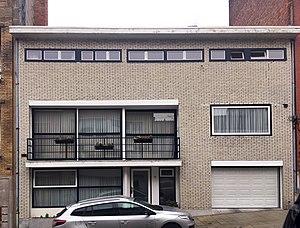
Façade principale
La maison Lhoest est une habitation unifamiliale située au 43, rue Félix Paulsen, à Angleur dans la commune de Liège, en Belgique. Construite de 1951 à 1953 en tant que maison personnelle de l'architecte Hyacinthe Lhoest, l'un des trois associés du Groupe EGAU avec Charles Carlier et Jules Mozin.